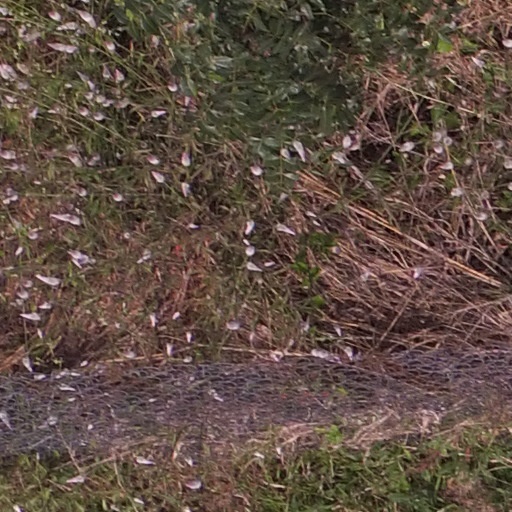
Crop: maize; corn